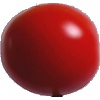
Label: Tomato 4